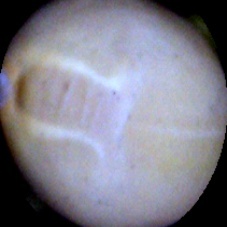
Label: Intact